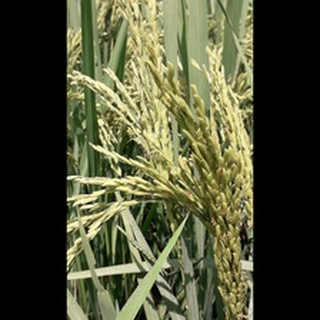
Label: healthy_rice